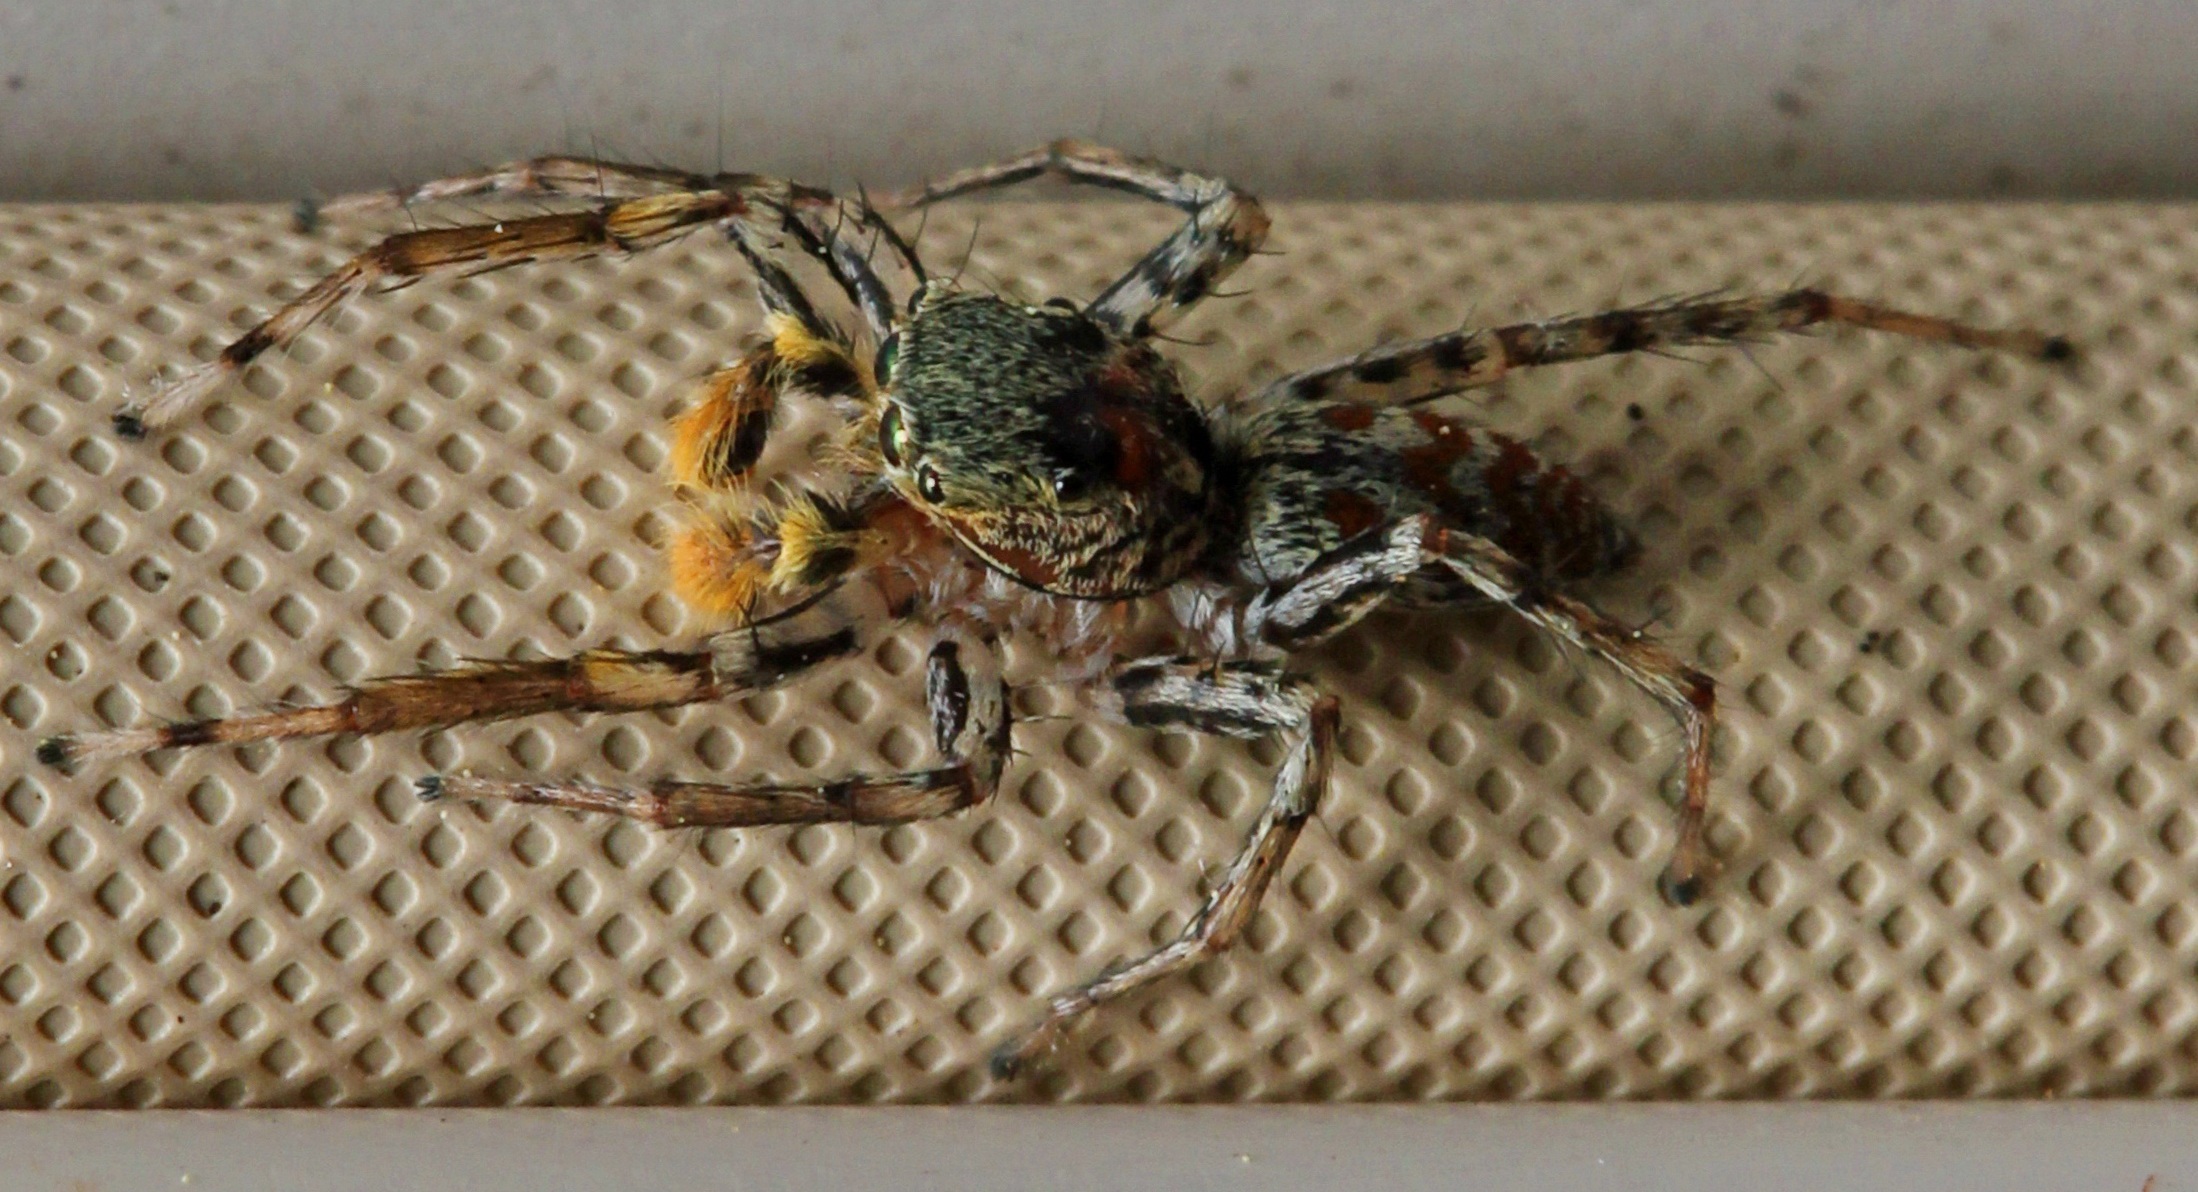
texture, jumping, leg, insect, macro, small, predator, yellow, fauna, invertebrate, striped, spider, eye, hairy, arachnid, fuzzy, arthropod, weather strip, dimpled